Badtameez Dil (TV series)

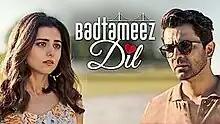

Badtameez Dil is an Indian Hindi-language romantic drama television series created by Ekta Kapoor and directed by Prashant Bhagia. The series features Barun Sobti, Riddhi Dogra, Mallika Dua, Minissha Lamba and Shivam Bhaargava. It was produced under the banner of ALTBalaji and premiered on Amazon miniTV on 9 June 2023.